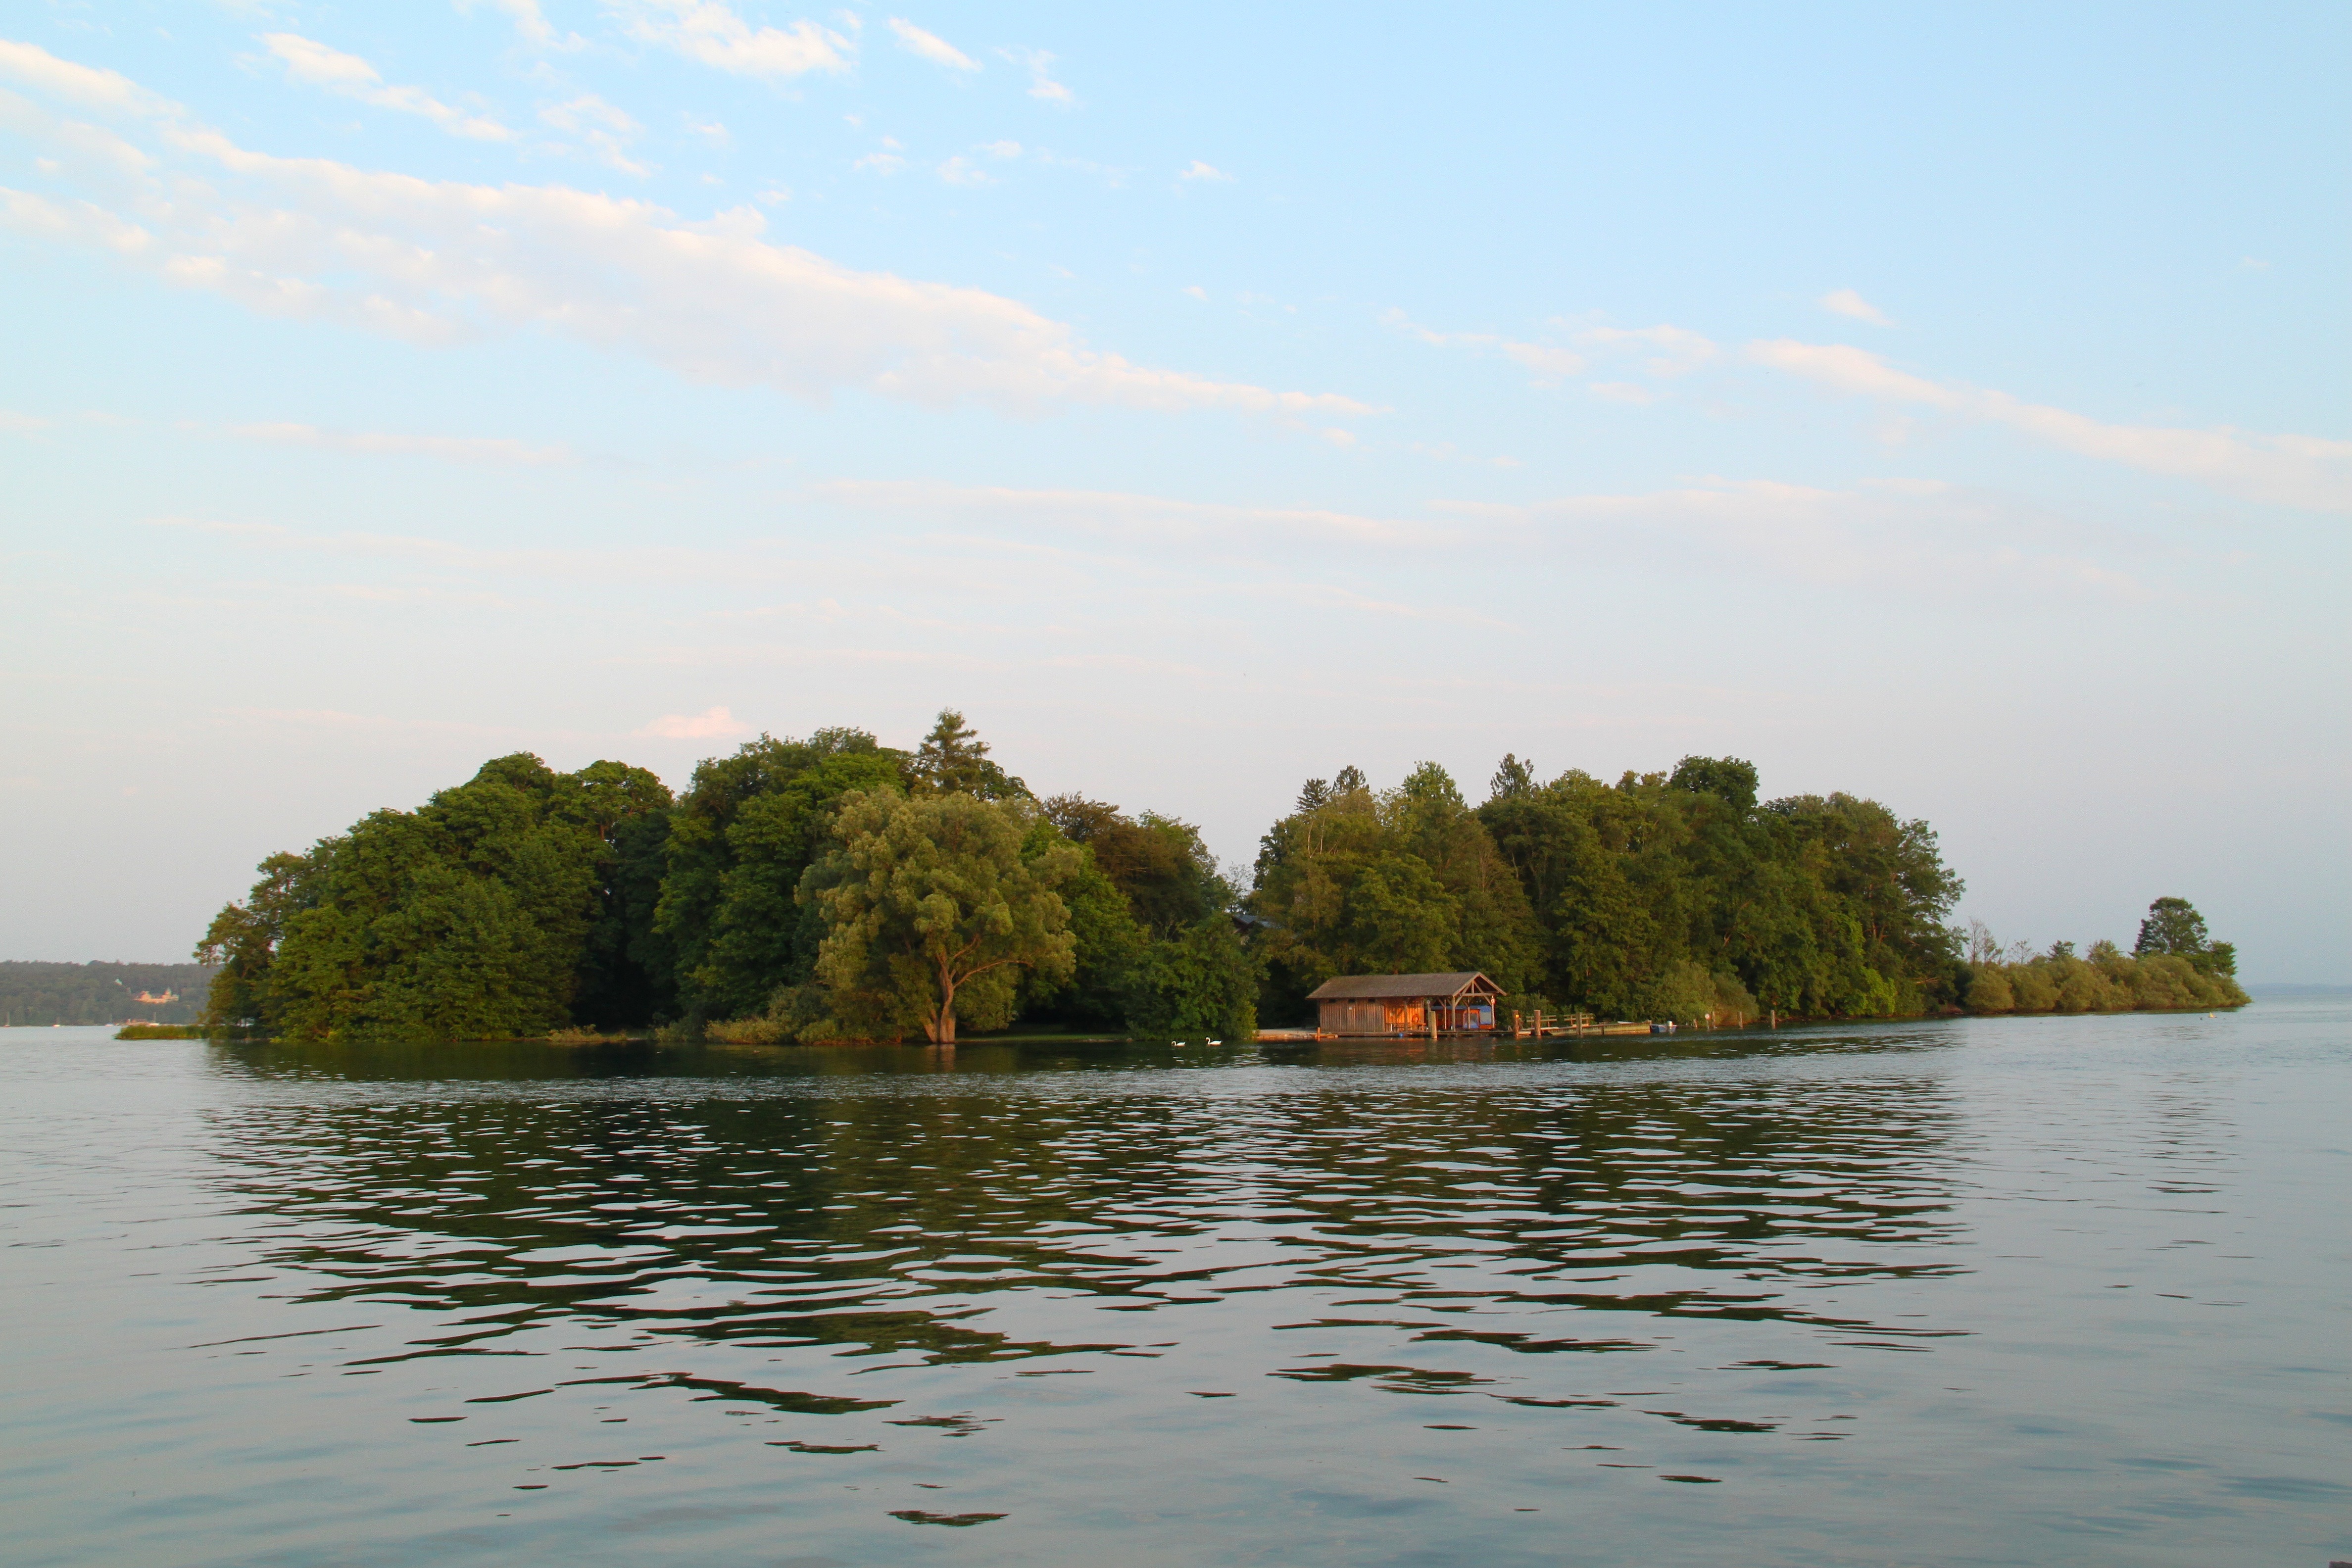
sea, tree, water, nature, forest, sky, boat, shore, lake, river, reflection, vehicle, scenic, bay, island, reservoir, waterway, body of water, trees, woods, outside, clouds, boating, reflections, germany, loch, roseninsel